If I'm Lucky (film)

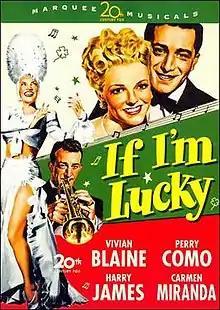
Cover of the DVD release of the film.

If I'm Lucky is a 1946 American musical comedy film directed by Lewis Seiler and starring Vivian Blaine, Perry Como, Phil Silvers and Carmen Miranda in the leading roles. The film also featured bandleader Harry James.